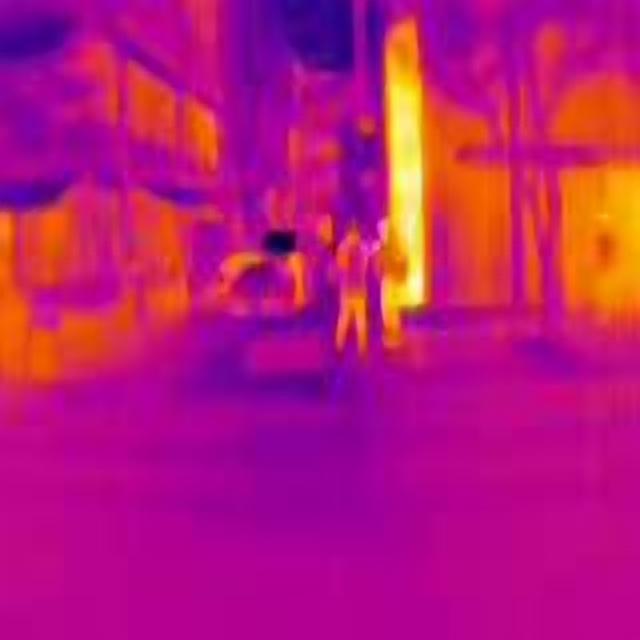
Detected objects:
label: person
label: person
label: person